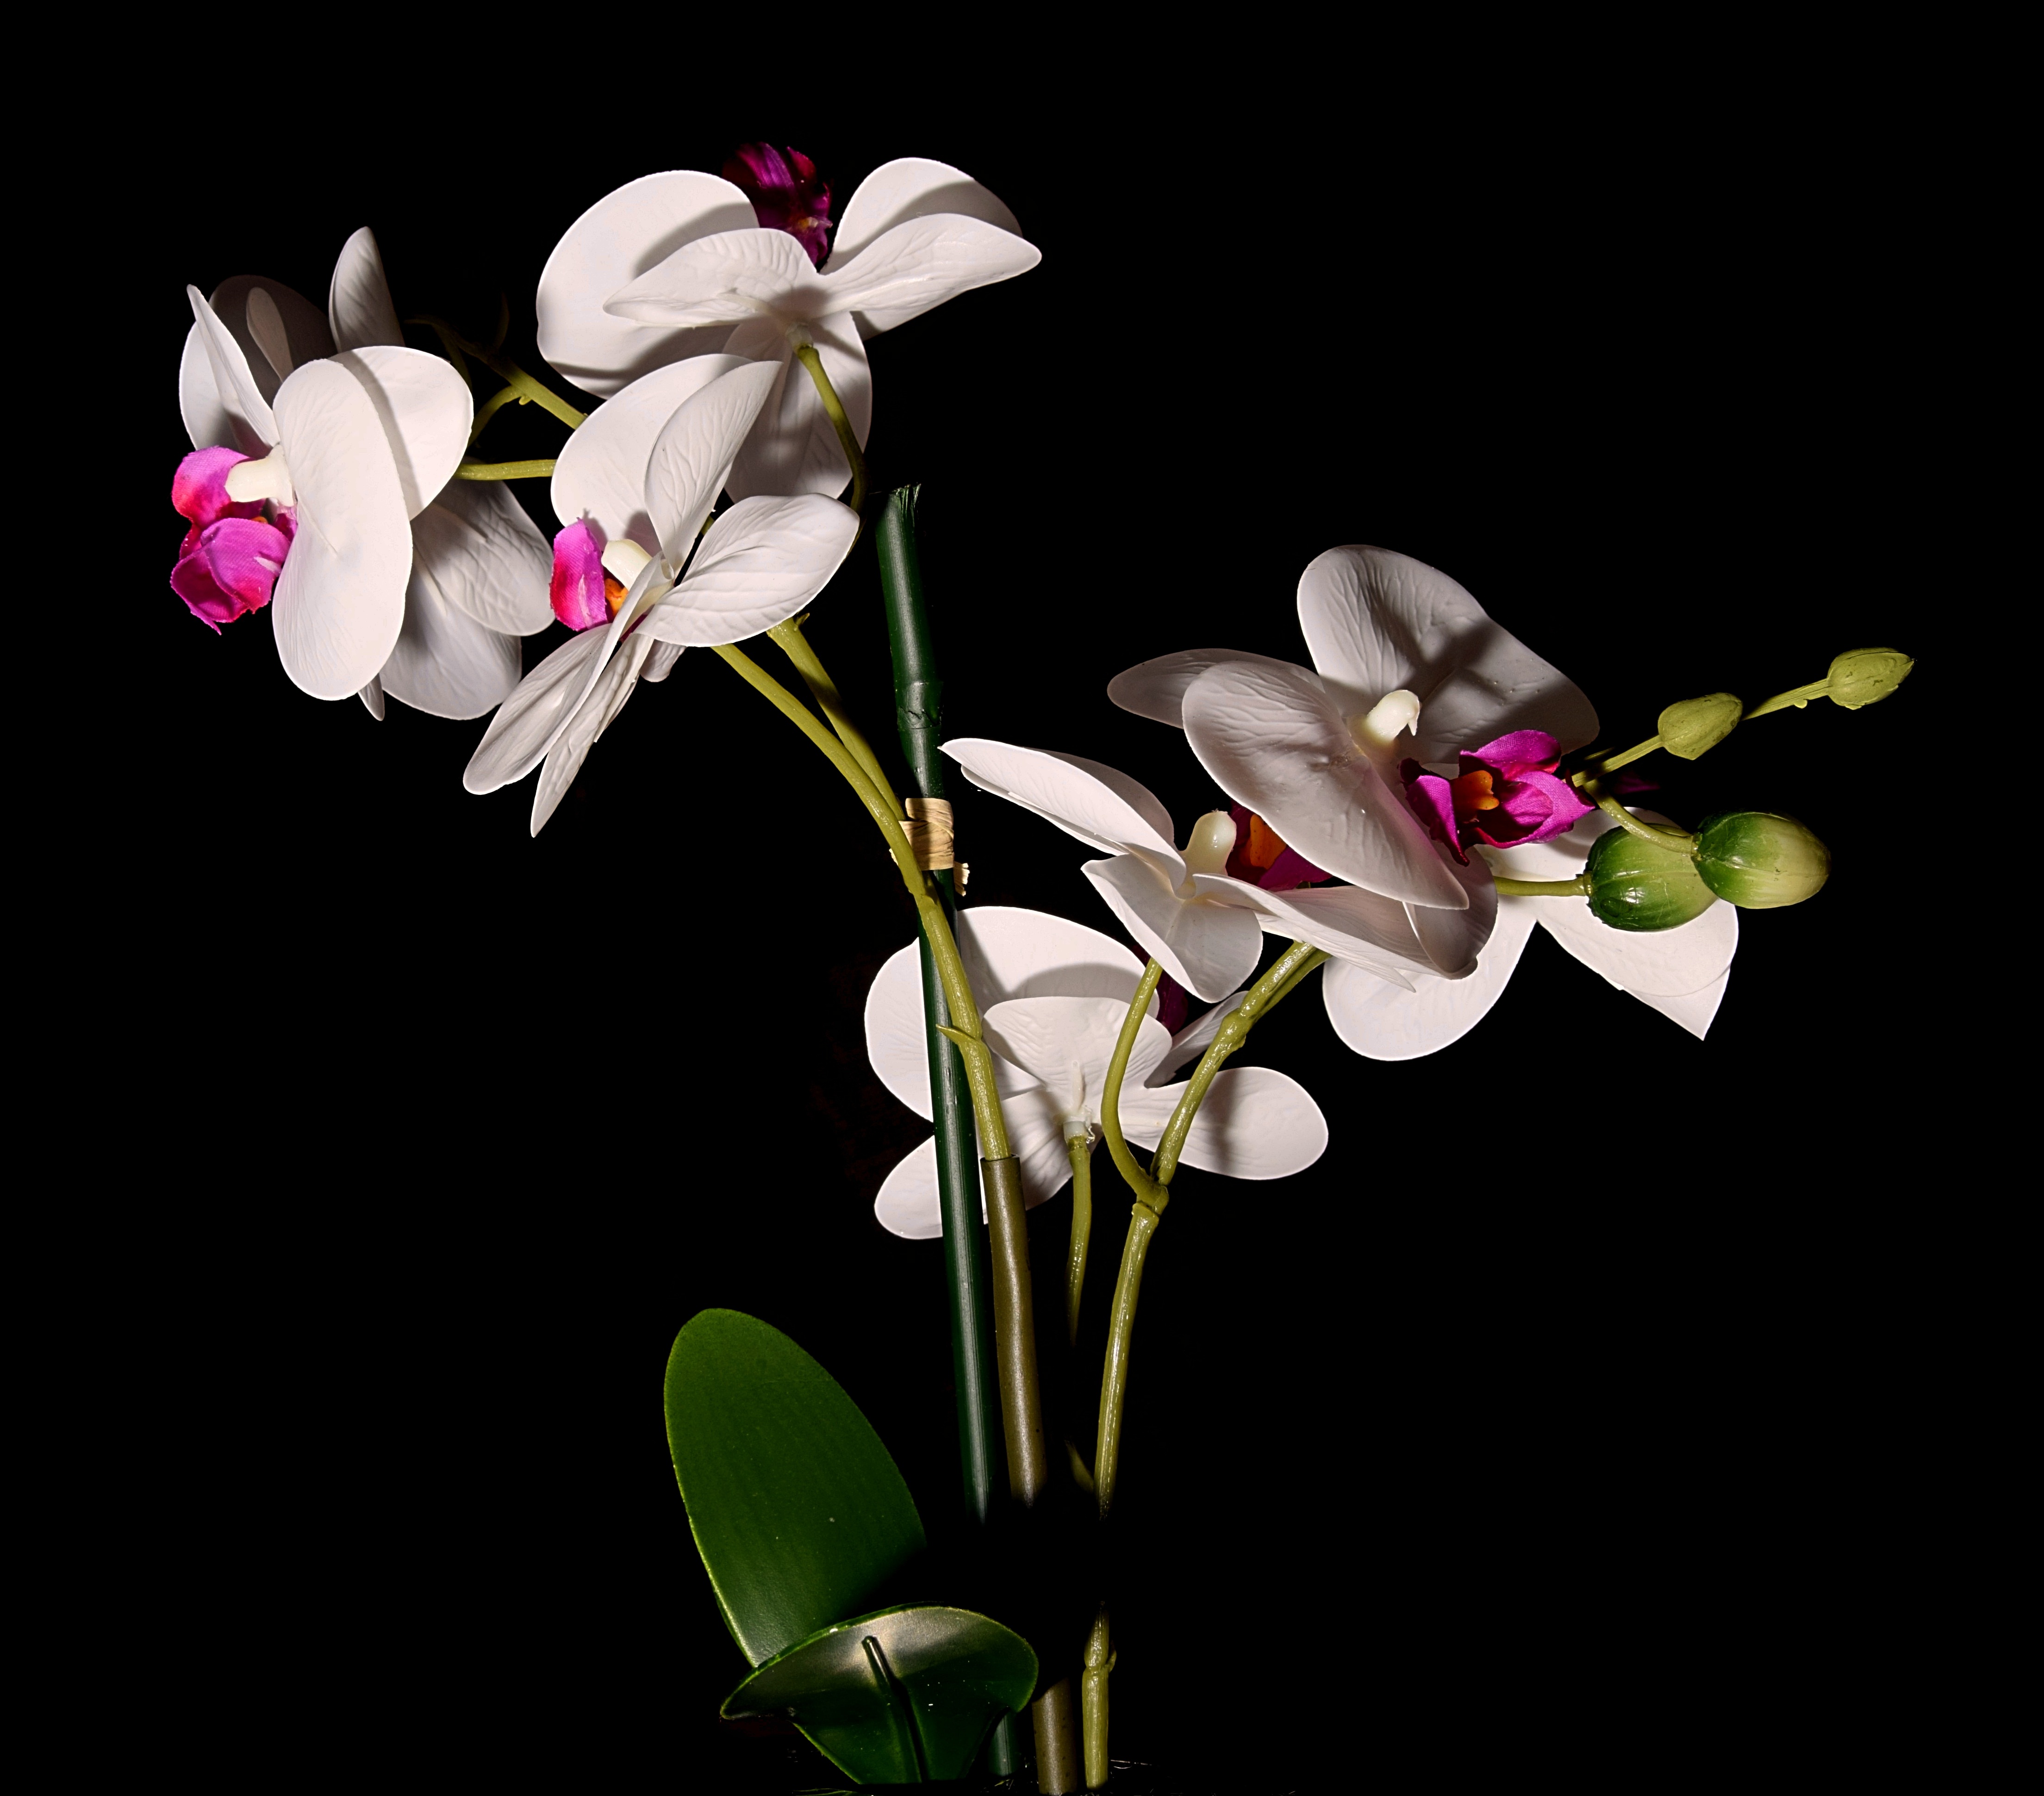
blossom, plant, flower, petal, botany, close, flora, still life, orchid, floristry, flowering plant, plant stem, land plant, moth orchid